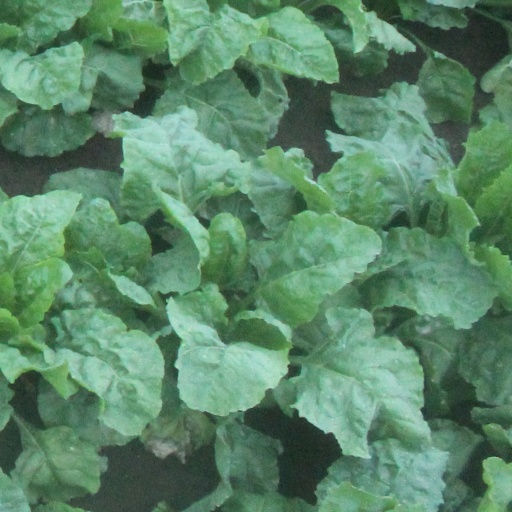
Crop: sugar beet